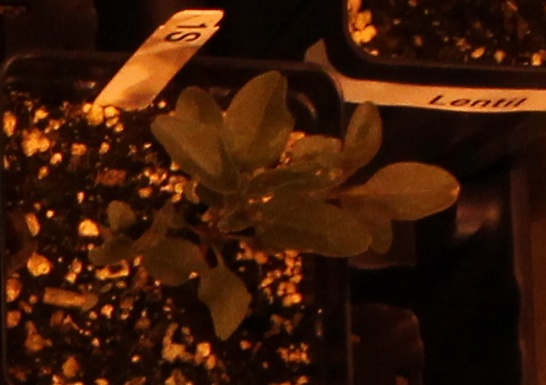
Label: Waterhemp